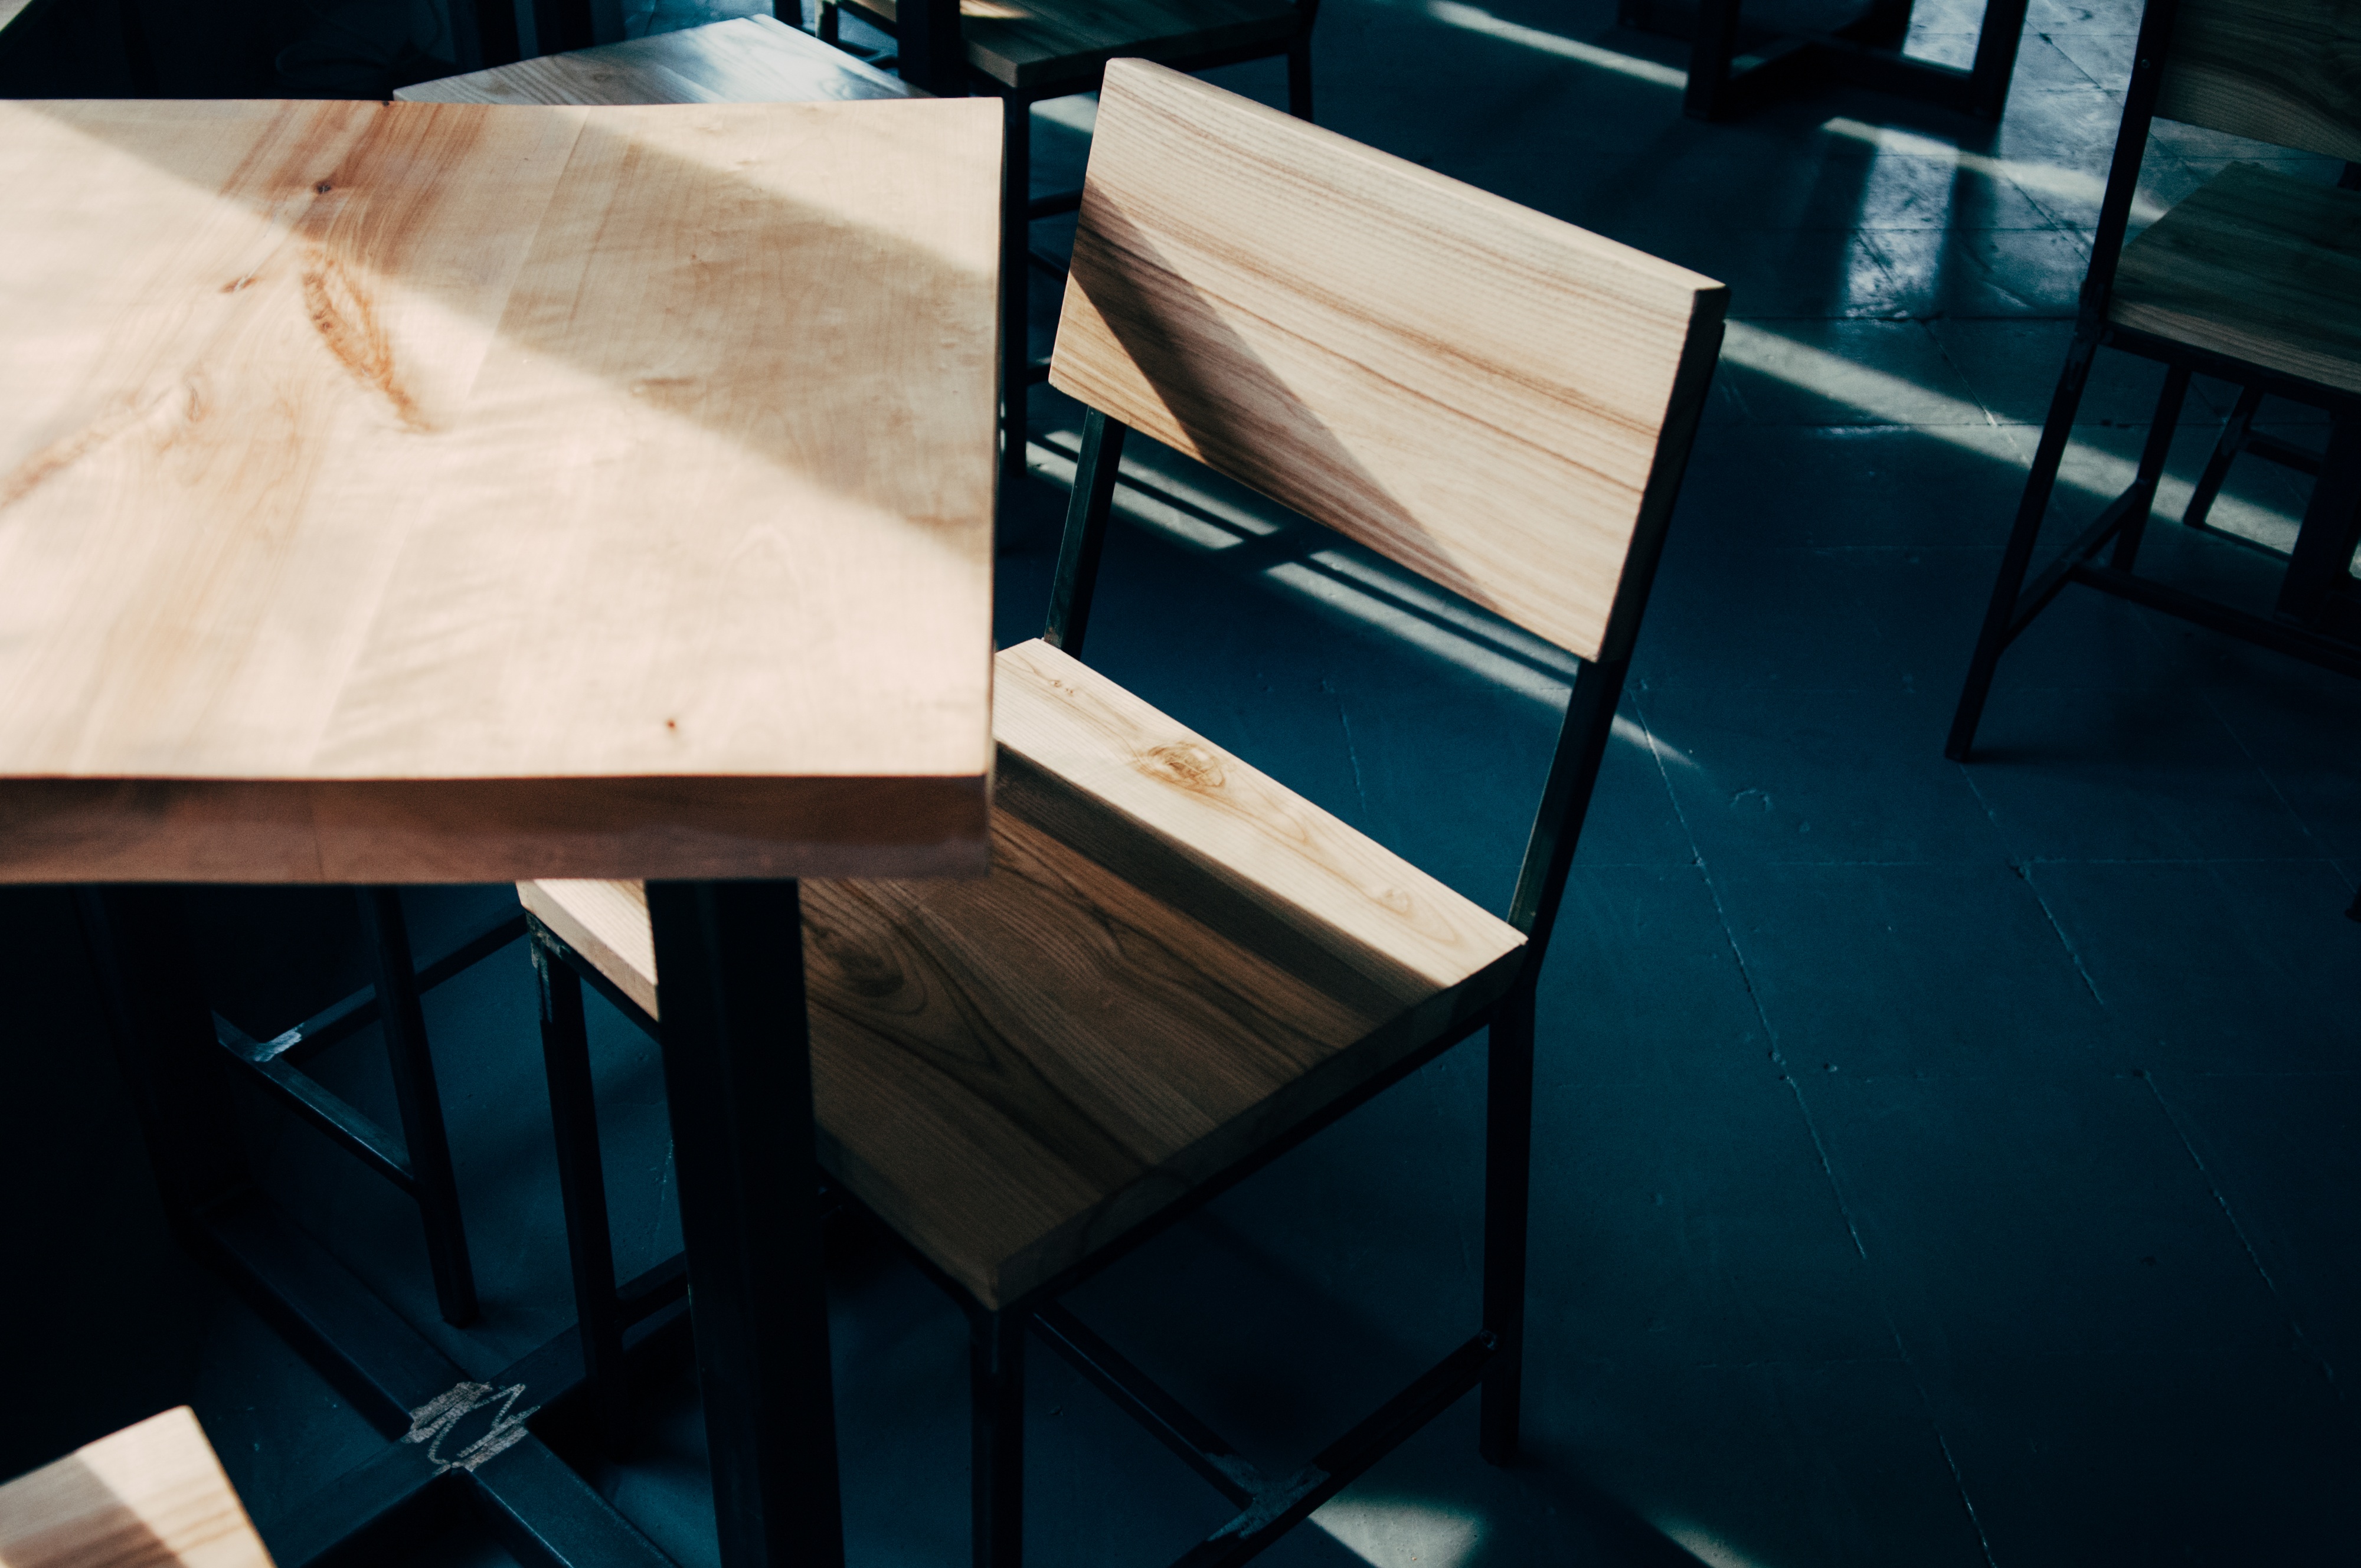
table, cafe, coffee shop, light, wood, chair, floor, glass, color, blue, furniture, art, design, shape, screenshot